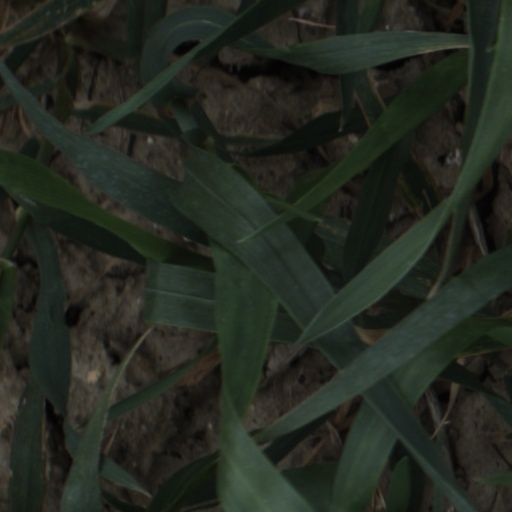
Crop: wheat